Georgian horsemen in Wild West shows

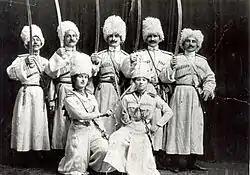
Georgian horsemen in the US.

Georgian horsemen were notable participants of the Wild West shows in the 1890s. Billed as Russian Cossacks, the riders from Georgia featured in circuses and shows well into the first half of the 20th century. Their performances, featuring trick riding and folk dance, were extremely popular and exerted significant influence on cowboys in the United States.